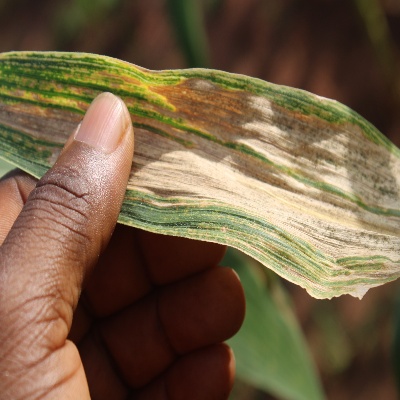
Crop: Maize
Condition: leaf blight